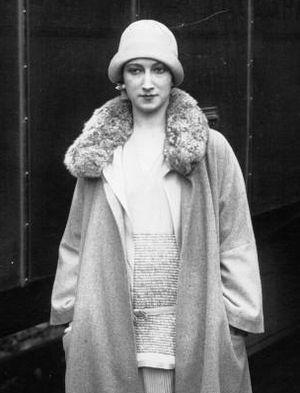
Roberte Cusey, Miss France 1926.
Miss France 1927 est la 3ᵉ élection de Miss France, après une interruption de cinq années.
Miss France est un concours de beauté destiné aux Françaises âgées de 18 à 25 ans et mesurant au minimum 1,70 m. Ce concours ouvre droit, pour la gagnante, au titre annuel du même nom. Créé en 1920 par Maurice de Waleffe sous le titre de « la plus belle femme de France », ce concours est diffusé à la télévision depuis 1987, et a inspiré la création de Miss Europe et de Mister France.
Roberte Désirée Césarine Cusey-Brassens née le 18 mars 1907 dans le 17ᵉ arrondissement de Paris et morte le 9 juin 1946 à Saint-Mandé, est Miss France 1927.